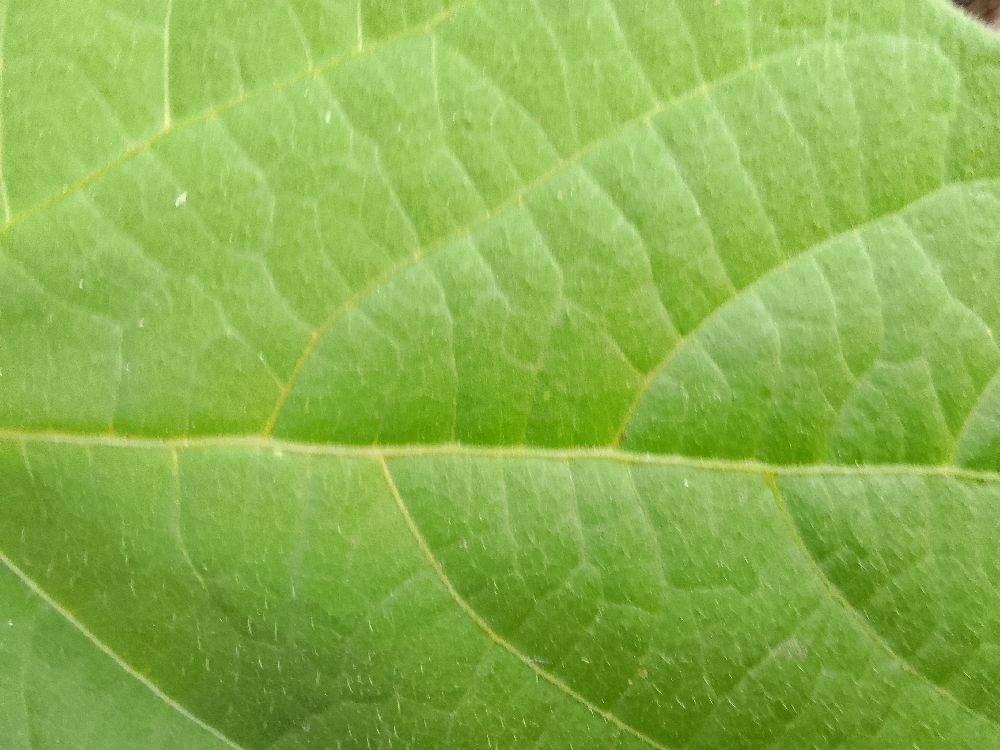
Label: healthy